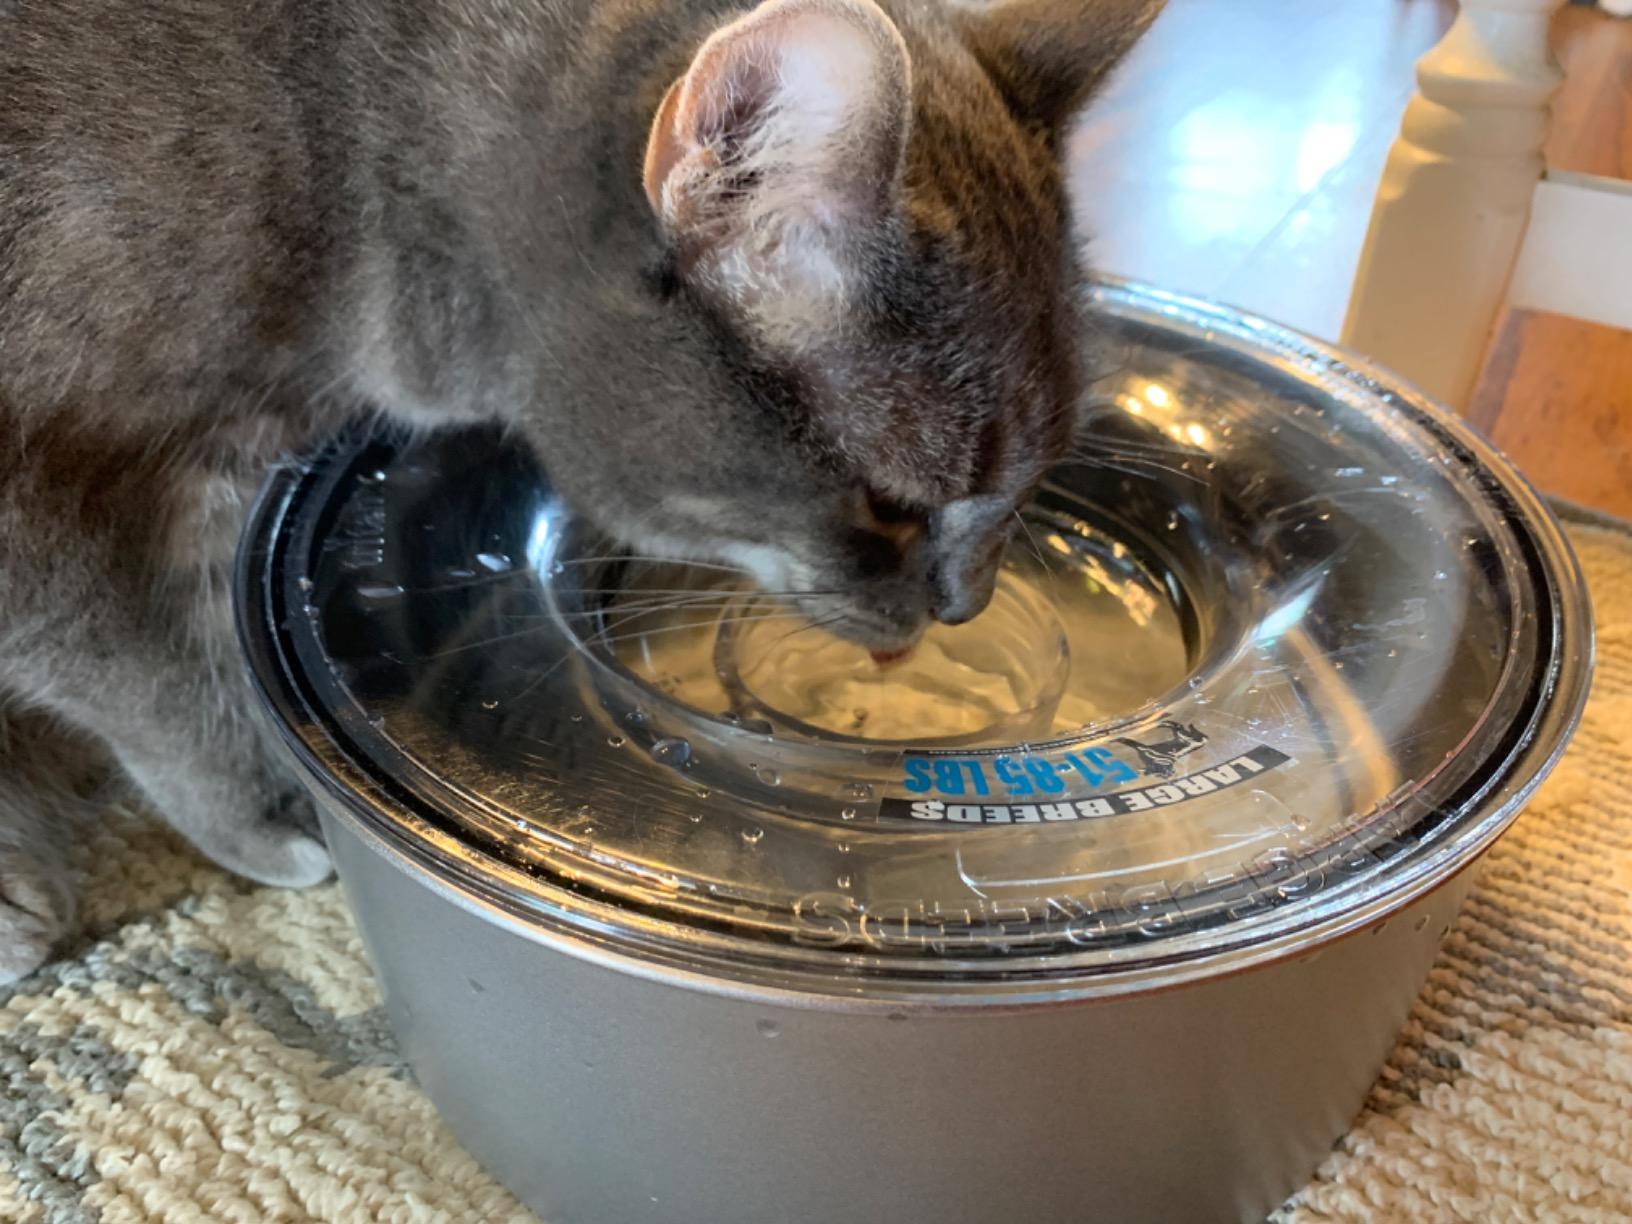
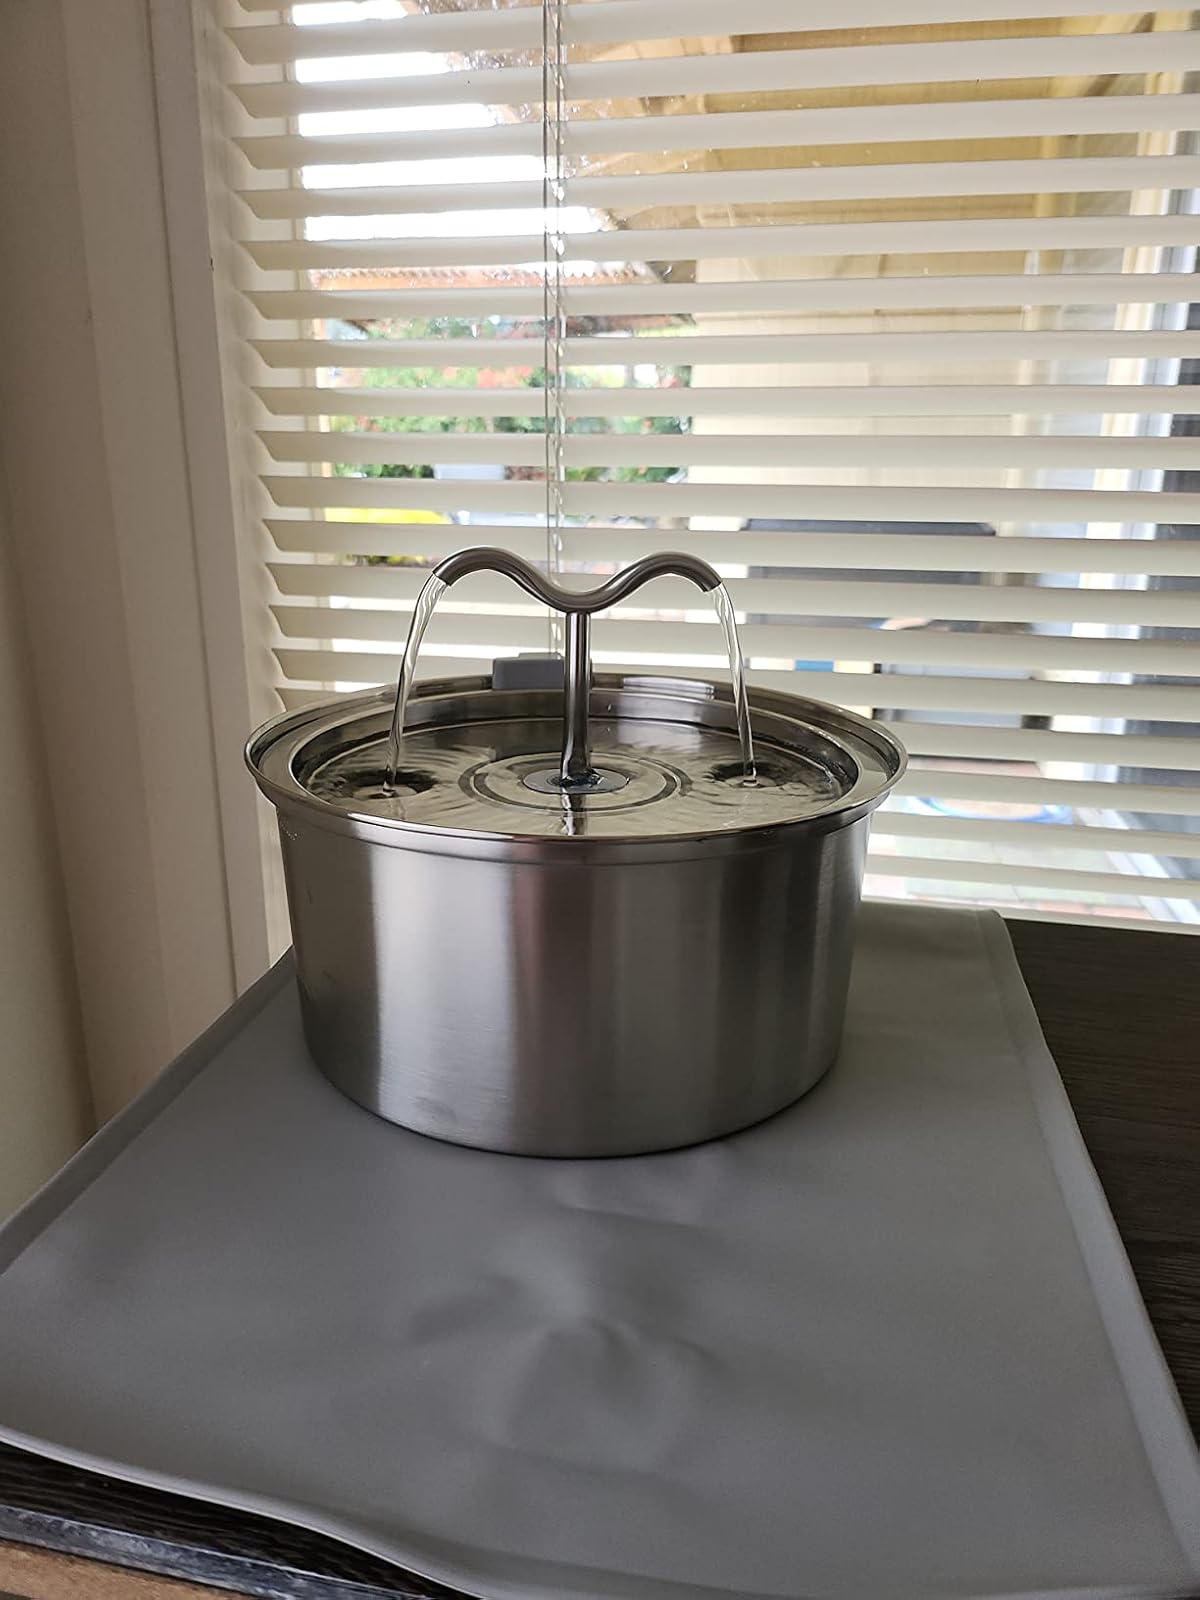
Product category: items_bowl
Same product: no